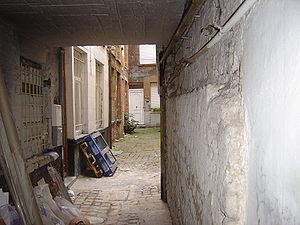
La ruelle du Dragon à Bruxelles, actuellement impasse de la Poupée, débouchant rue du Marché aux Fromages 19.
L'Impasse du Dragon, appelée actuellement Impasse de la Poupée, est une impasse donnant à Bruxelles dans le numéro 19 de la rue du Marché aux Fromages.